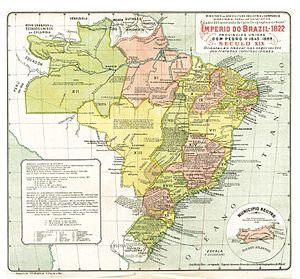
La question de la zone de Palmas se déroula entre 1890 et 1895, entre les gouvernements de l'Argentine et du Brésil, qui se disputaient ce territoire, aujourd'hui brésilien.